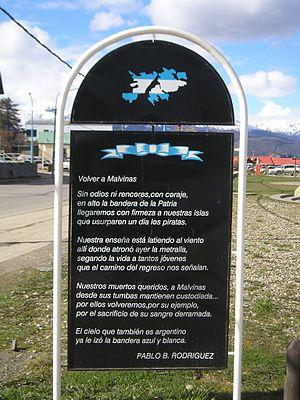
La province de Terre de Feu est une région administrative de l'Argentine située sur la grande île de la Terre de Feu, en Patagonie argentine. L'Argentine revendique le rattachement à la province des Malouines, de l'archipel de Géorgie du Sud-et-les Îles Sandwich du Sud et d'une partie de l'Antarctique. C'est la raison pour laquelle le nom complet de la région est « Terre de Feu, Antarctique et îles de l’Atlantique sud ».
La place Islas Malvinas est une place située sur le front de mer d'Ushuaïa, la capitale de la province de Terre de Feu, Antarctique et Îles de l’Atlantique Sud, au sud de l'Argentine. Sur la place se trouve la Sculpture murale « Héros des Malouines »